Sam Smith

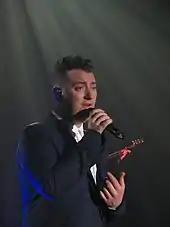
Smith performing in Glasgow in 2014

The second single from Smith's debut album, titled "Money on My Mind", was released on 16 February 2014. It was announced on 16 December that Smith's debut studio album, titled "In the Lonely Hour", would be released on 26 May 2014 through Capitol Records. Smith described the album as "all about unrequited love" stemming from personal experience, having never been loved back by any previous love interests. The album reached number one in the UK Albums Chart and number two on the "Billboard" 200, and by 5 November it had become the second biggest selling album of 2014 in the US behind only "1989" by Taylor Swift. In January 2015, "In the Lonely Hour" was named the second best selling album of 2014 in the UK, behind "x" by Ed Sheeran.